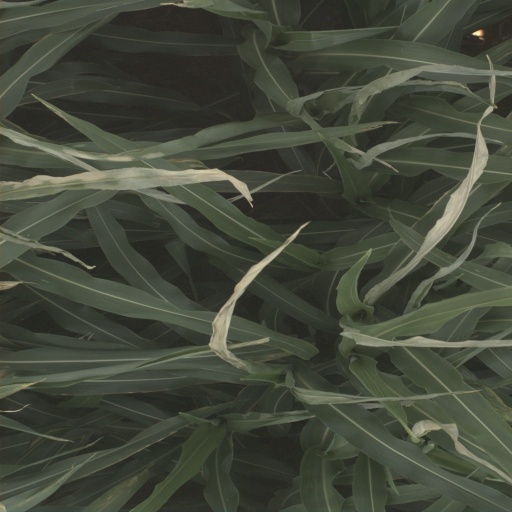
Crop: sorghum